Sir Francis Buller, 1st Baronet

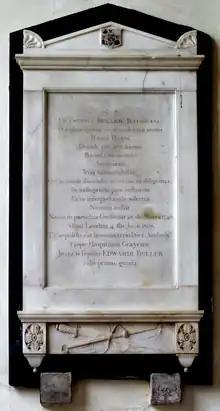
Mural monument to Sir Francis Buller, in the Buller Chapel in St Mary's Church, Brixham, Devon

In the late 1790s Buller was in poor health, suffering from frequent attacks of gout and other ailments. He died during the night of 4/5 June 1800 after suffering an acute breakdown in his health during a game of piquet at his house in Bedford Square in London, shortly before had intended to resign his legal position. He was buried in the churchyard of St Andrew's Church, Holborn, City of London, near Gray's Inn. A mural monument to him survives in the Yarde-Buller Chapel, north transept of St Mary's Church, Brixham, the parish church of Lupton House, inscribed in Latin as follows: